Giacomo Meyerbeer

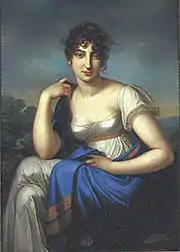
Amalie Beer, Meyerbeer's mother, painting by , c. 1803

Judah Beer was a leader of the Berlin Jewish community and maintained a private synagogue in his house which leaned towards reformist views. Jacob Beer wrote an early cantata for performance at this synagogue. Both Judah Herz Beer and his wife were close to the Prussian court; when Amalia was awarded in 1816 the Order of Louise, she was given, by Royal dispensation, not the traditional Cross but a portrait bust of the Queen. The Beer children were provided with a fine education; their tutors included two of the leaders of the enlightened Jewish intelligentsia, the author Aaron Halle-Wolfssohn and Edmund Kley, (later a reform movement rabbi in Hamburg) to whom they remained attached into their maturity. The brothers Alexander von Humboldt, the renowned naturalist, geographer and explorer, and the philosopher, linguist and diplomat Wilhelm von Humboldt were close friends of the family circle.